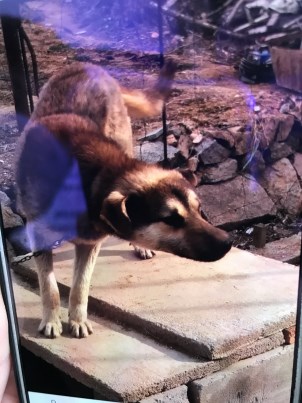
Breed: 3336-n000121-chinese_rural_dog